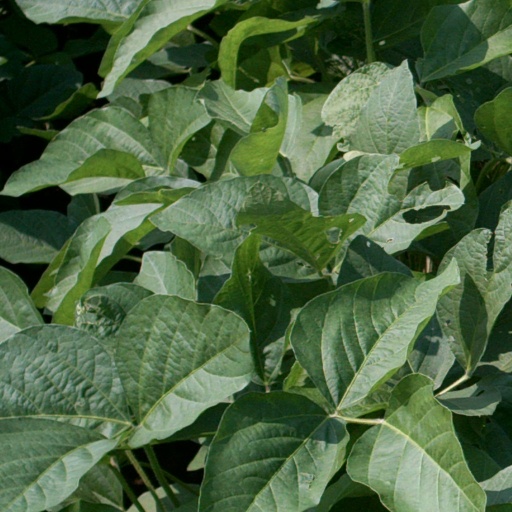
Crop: soybean